Question: Please indicate a possible affordance area of the bowl that can be used for holding
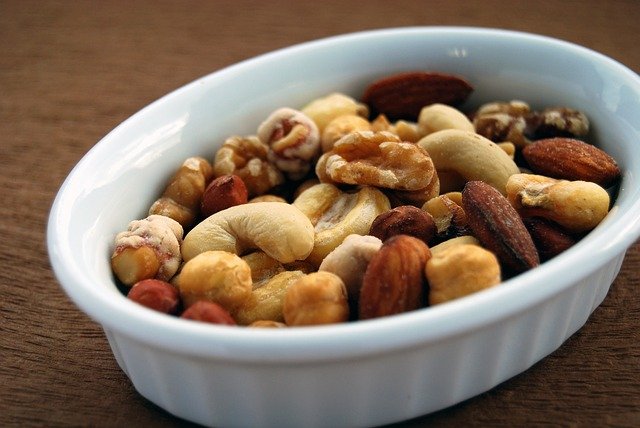
Answer: [39.5, 25, 639.5, 427]